Netley Abbey

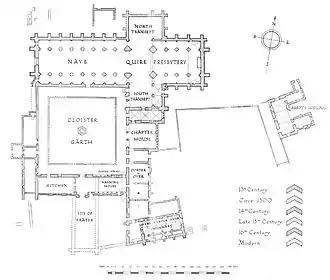
Plan of the abbey

The west range at Netley is small and does not run the full length of the west side of the cloister. It is divided in two by the original main entrance to the abbey, with an outer parlour where the monks could meet visitors. North of this on the ground floor were cellars for food storage, and to the south was the lay brothers' refectory. The upper floor, reached by a stair from the cloister, was the dormitory for the lay brothers. Netley was a late foundation, built at a time when the lay brothers were a declining part of the Cistercian economy, and it is probable that they were fewer in number, hence the small size of the accommodation needed. By the time the west range was completed in the fourteenth century they were rapidly disappearing, and had all but vanished by the end of the century. During the late fourteenth and fifteenth centuries most Cistercian houses took advantage of the large area of the monastery then left empty and converted the lay brothers' quarters to new uses. At some houses, such as Sawley Abbey in Lancashire, a series of comfortable chambers for the use of monastic officials or guests were built; elsewhere, such as Hailes Abbey in Gloucestershire, the west range was turned into a private dwelling of great elegance for the abbot. The ruins of the west range at Netley are too fragmentary to be sure of their purpose in the latter part of the medieval period.